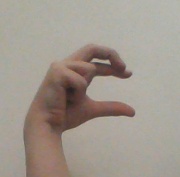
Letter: thal